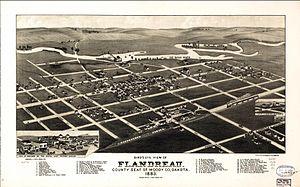
Flandreau est une ville américaine, siège du comté de Moody, dans l’État du Dakota du Sud.